Amina Bokhary controversy

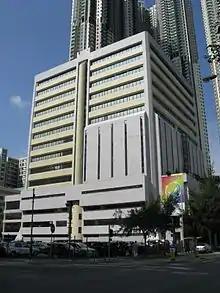
Eastern Magistrates' Court building, in which the controversial first trial took place

Bokhary's vehicle was involved in a head-on collision with a bus on Stubbs Road shortly after midnight on 27 January 2010. She refused paramedics' attempts to put her on a stretcher, returned to her vehicle, and continued to refuse to cooperate. She then attempted to walk away from the scene, but was prevented from doing so by a male police officer, whom she then slapped. She was handcuffed and charged with careless driving, refusing a breathalyser test, and two counts of assault on a police officer. She was released on HK$5,000 bail.